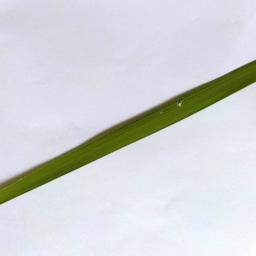
Label: Rice___Healthy